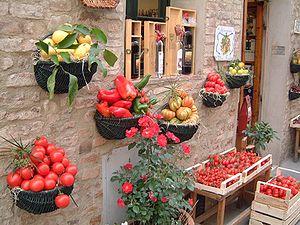
Casole d'Elsa est une commune italienne de la province de Sienne dans la région Toscane en Italie.